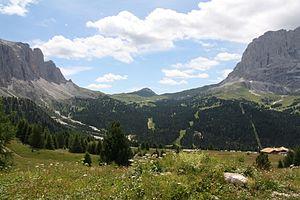
Les Dolomites constituent un massif montagneux des Préalpes orientales méridionales qui s'élève en Italie, à part environ égale entre le Trentin-Haut-Adige et la Vénétie. Il culmine à 3 343 mètres d'altitude à la Marmolada. Massif à géomorphologie bigarrée, il est caractérisé par une abondance de dolomie, roche sédimentaire carbonatée.